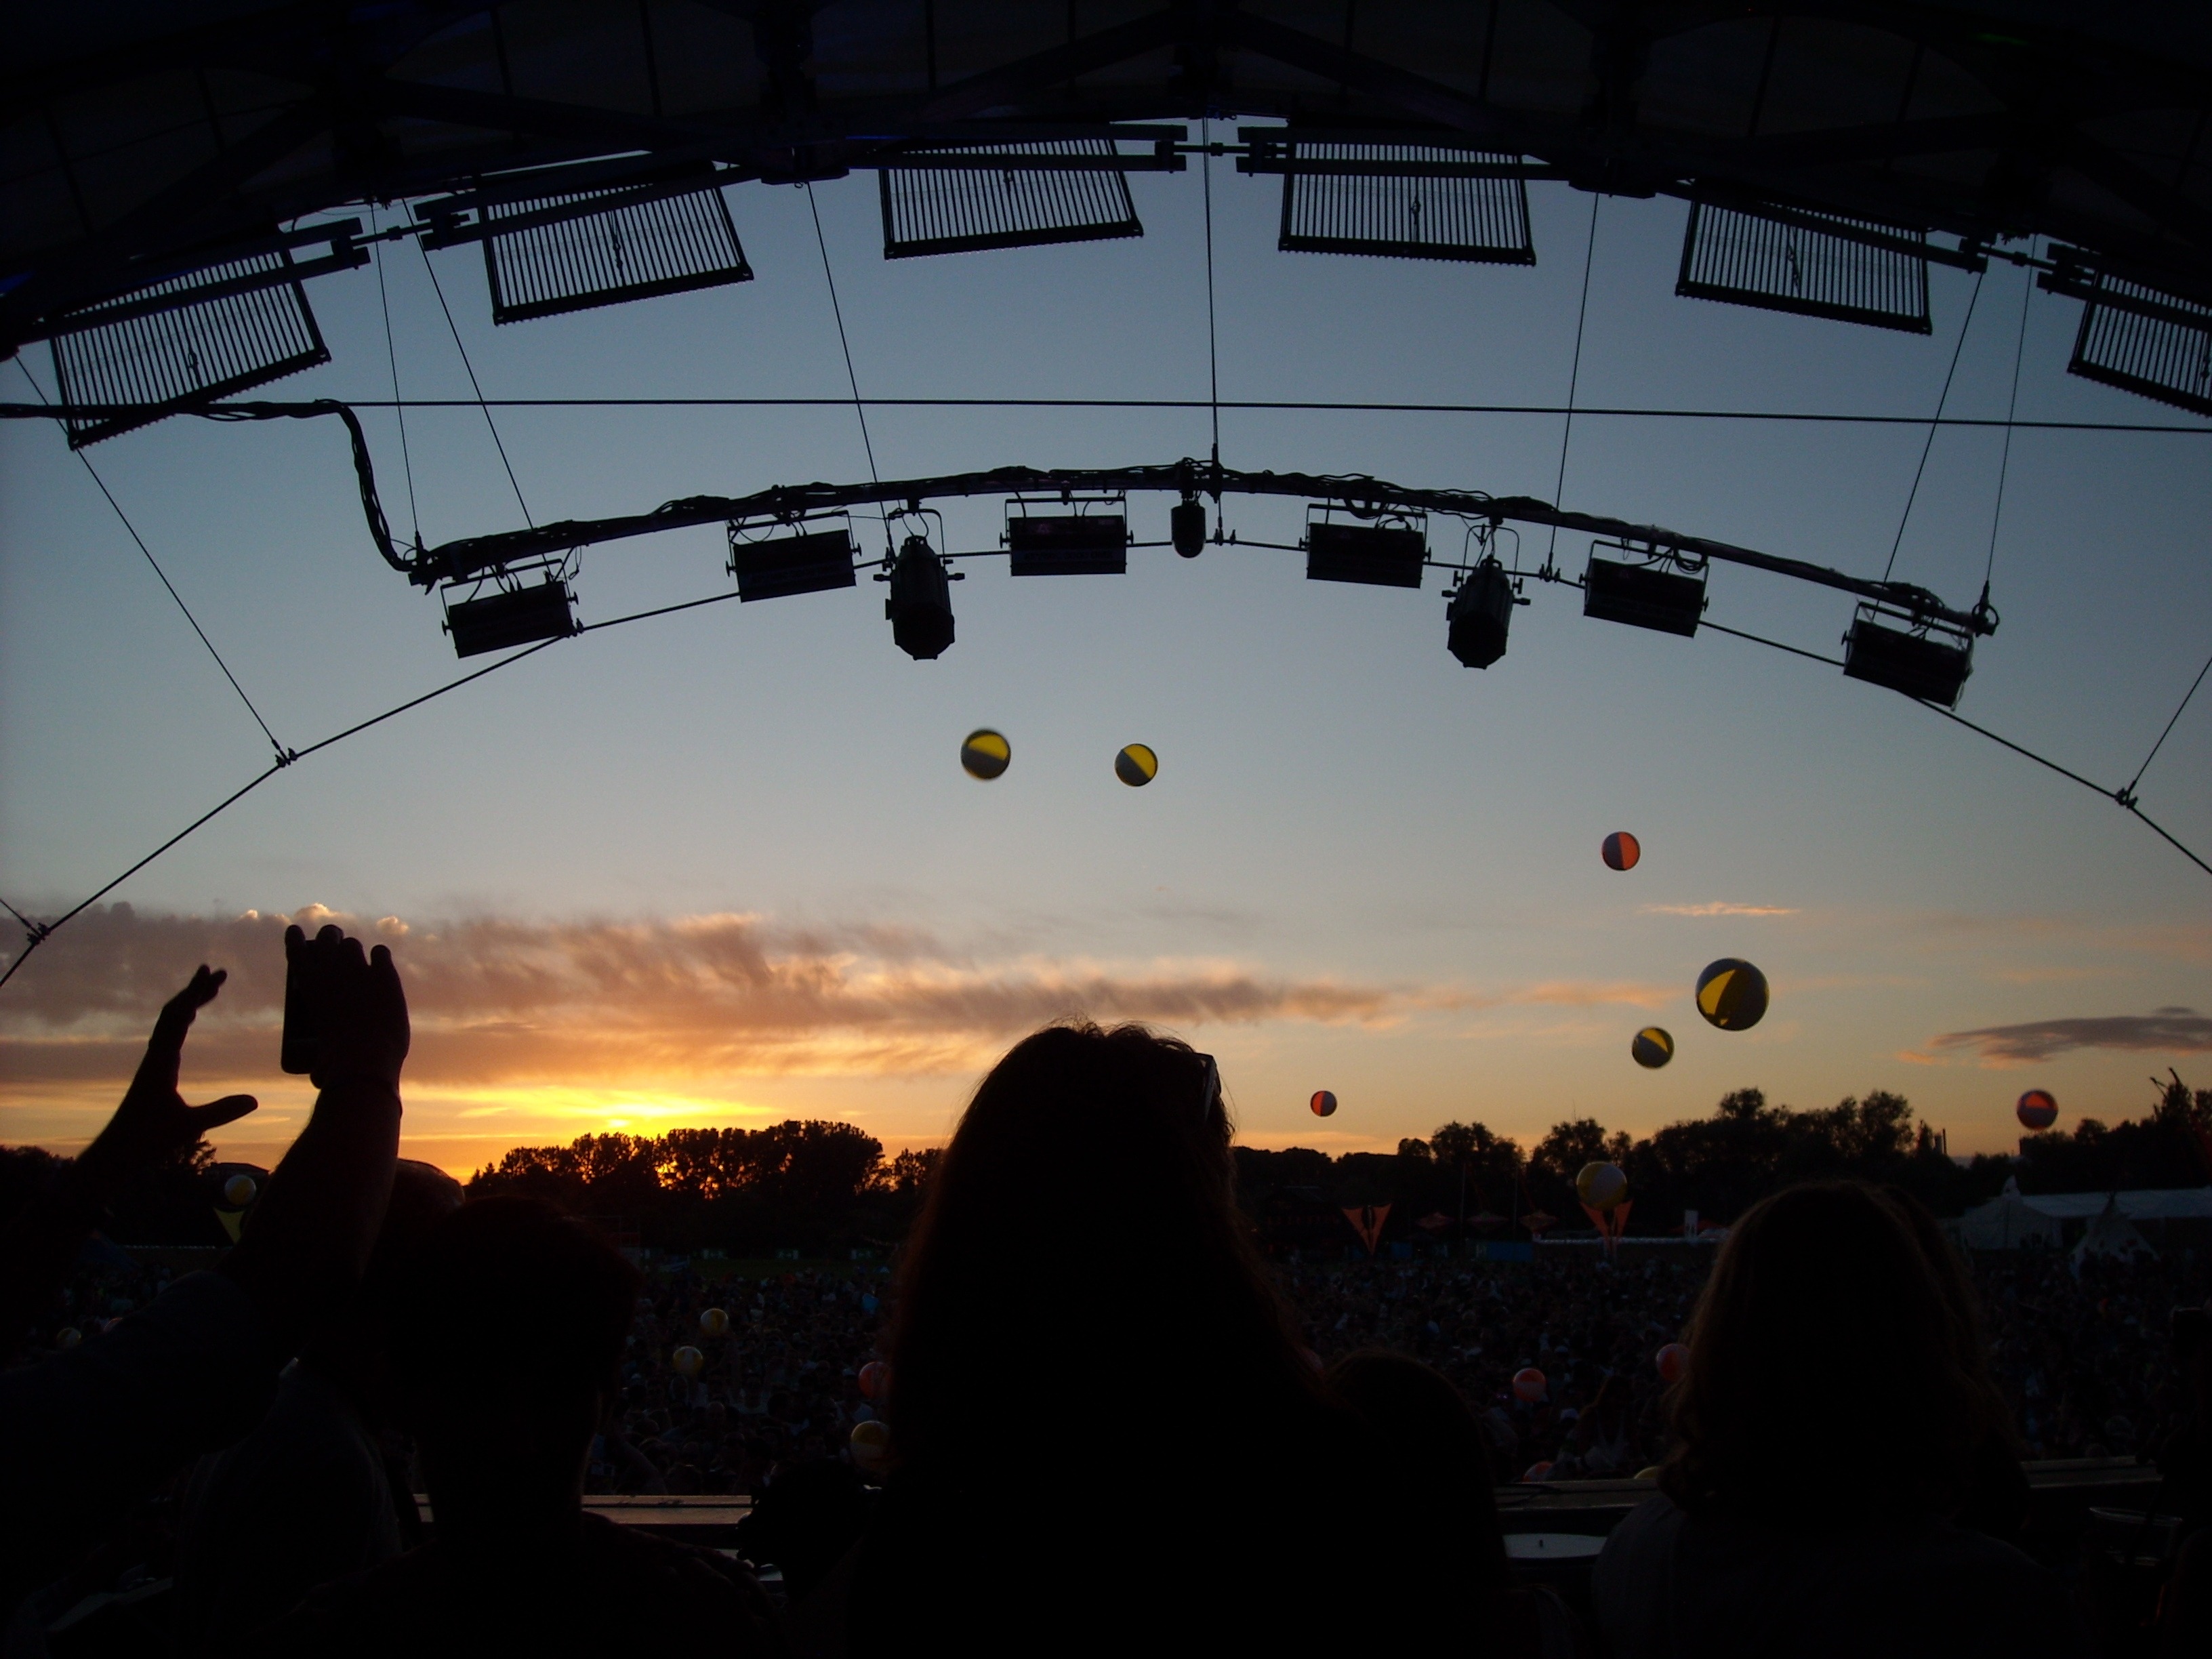
landscape, nature, light, cloud, sky, sun, sunset, atmosphere, aircraft, dusk, evening, twilight, orange, vehicle, aviation, flight, stadium, sunny, festival, shape, setting, abendstimmung, sunbeam, techno, open air, atmosphere of earth